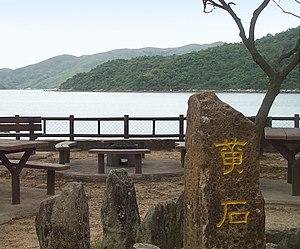
Wong Shek est une aire située dans la partie nord de la Péninsule de Sai Kung à Hong Kong. Elle est sous l'administration du District de Tai Po. Dans cette zone, il y a des installations permettant de pique-niquer tout en profitant d'une vue sur la mer. Toutefois, afin de protéger l'environnement naturel de Wong Shek, le gouvernement contrôle le nombre de véhicules entrant dans la zone; une porte est placée à Pak Tam Chung, sur le chemin menant à Wong Shek, autorisant l'entrée uniquement aux véhicules qui y sont permis. Il y a également une estacade publique appelé "Wong Shek Pier".
La péninsule de Sai Kung est une presqu'île dans la partie orientale des Nouveaux Territoires de Hong Kong. Son nom provient de Sai Kung, une ville dans le centre-sud de la péninsule. La partie sud de la presqu'île est administrée par le district de Sai Kung, au nord par celui de Tai Po et au nord-ouest par celui de Sha Tin.